VAG Rounded

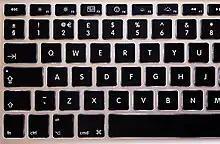
VAG Rounded on the keyboard of a 2008 Apple MacBook Pro

In 1978, the whole Volkswagen and Audi Dealer Organization worldwide was re-branded as V.A.G using the distinct V.A.G Rounded (or V.A.G Rundschrift) as the font for all signage, and for all headlines in their advertising. The V.A.G logo did not use the font. Worldwide availability of the font was a problem. To solve the problem, V.A.G Rounded was put in the public domain. As Desktop Publishing emerged in the mid-1980s, V.A.G Rounded was included in most free font packages and became widely used for that reason. A free modern implementation is MgOpen Modata.